Mr. Imperium

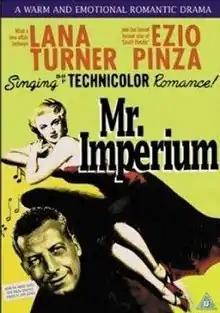

Mr. Imperium (UK title: You Belong to My Heart) is a 1951 romantic musical drama film produced by Metro-Goldwyn-Mayer and starring Lana Turner and singer Ezio Pinza. Filmed in Technicolor, it was directed by Don Hartman, who cowrote the screenplay with Edwin H. Knopf based on a play written by Knopf. The musical score was composed by Bronisław Kaper. Turner's singing voice was dubbed by Trudy Erwin.